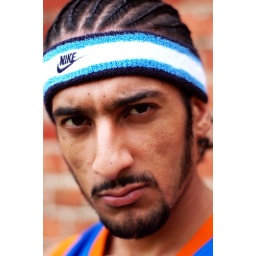
Portrait of Jege standing in front of a brick wall in Port Adelaide.